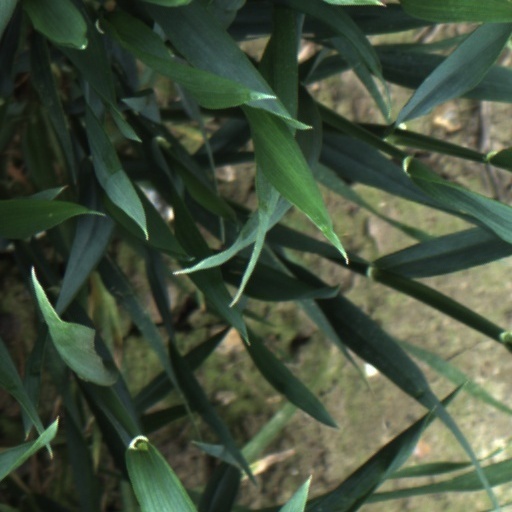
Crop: wheat